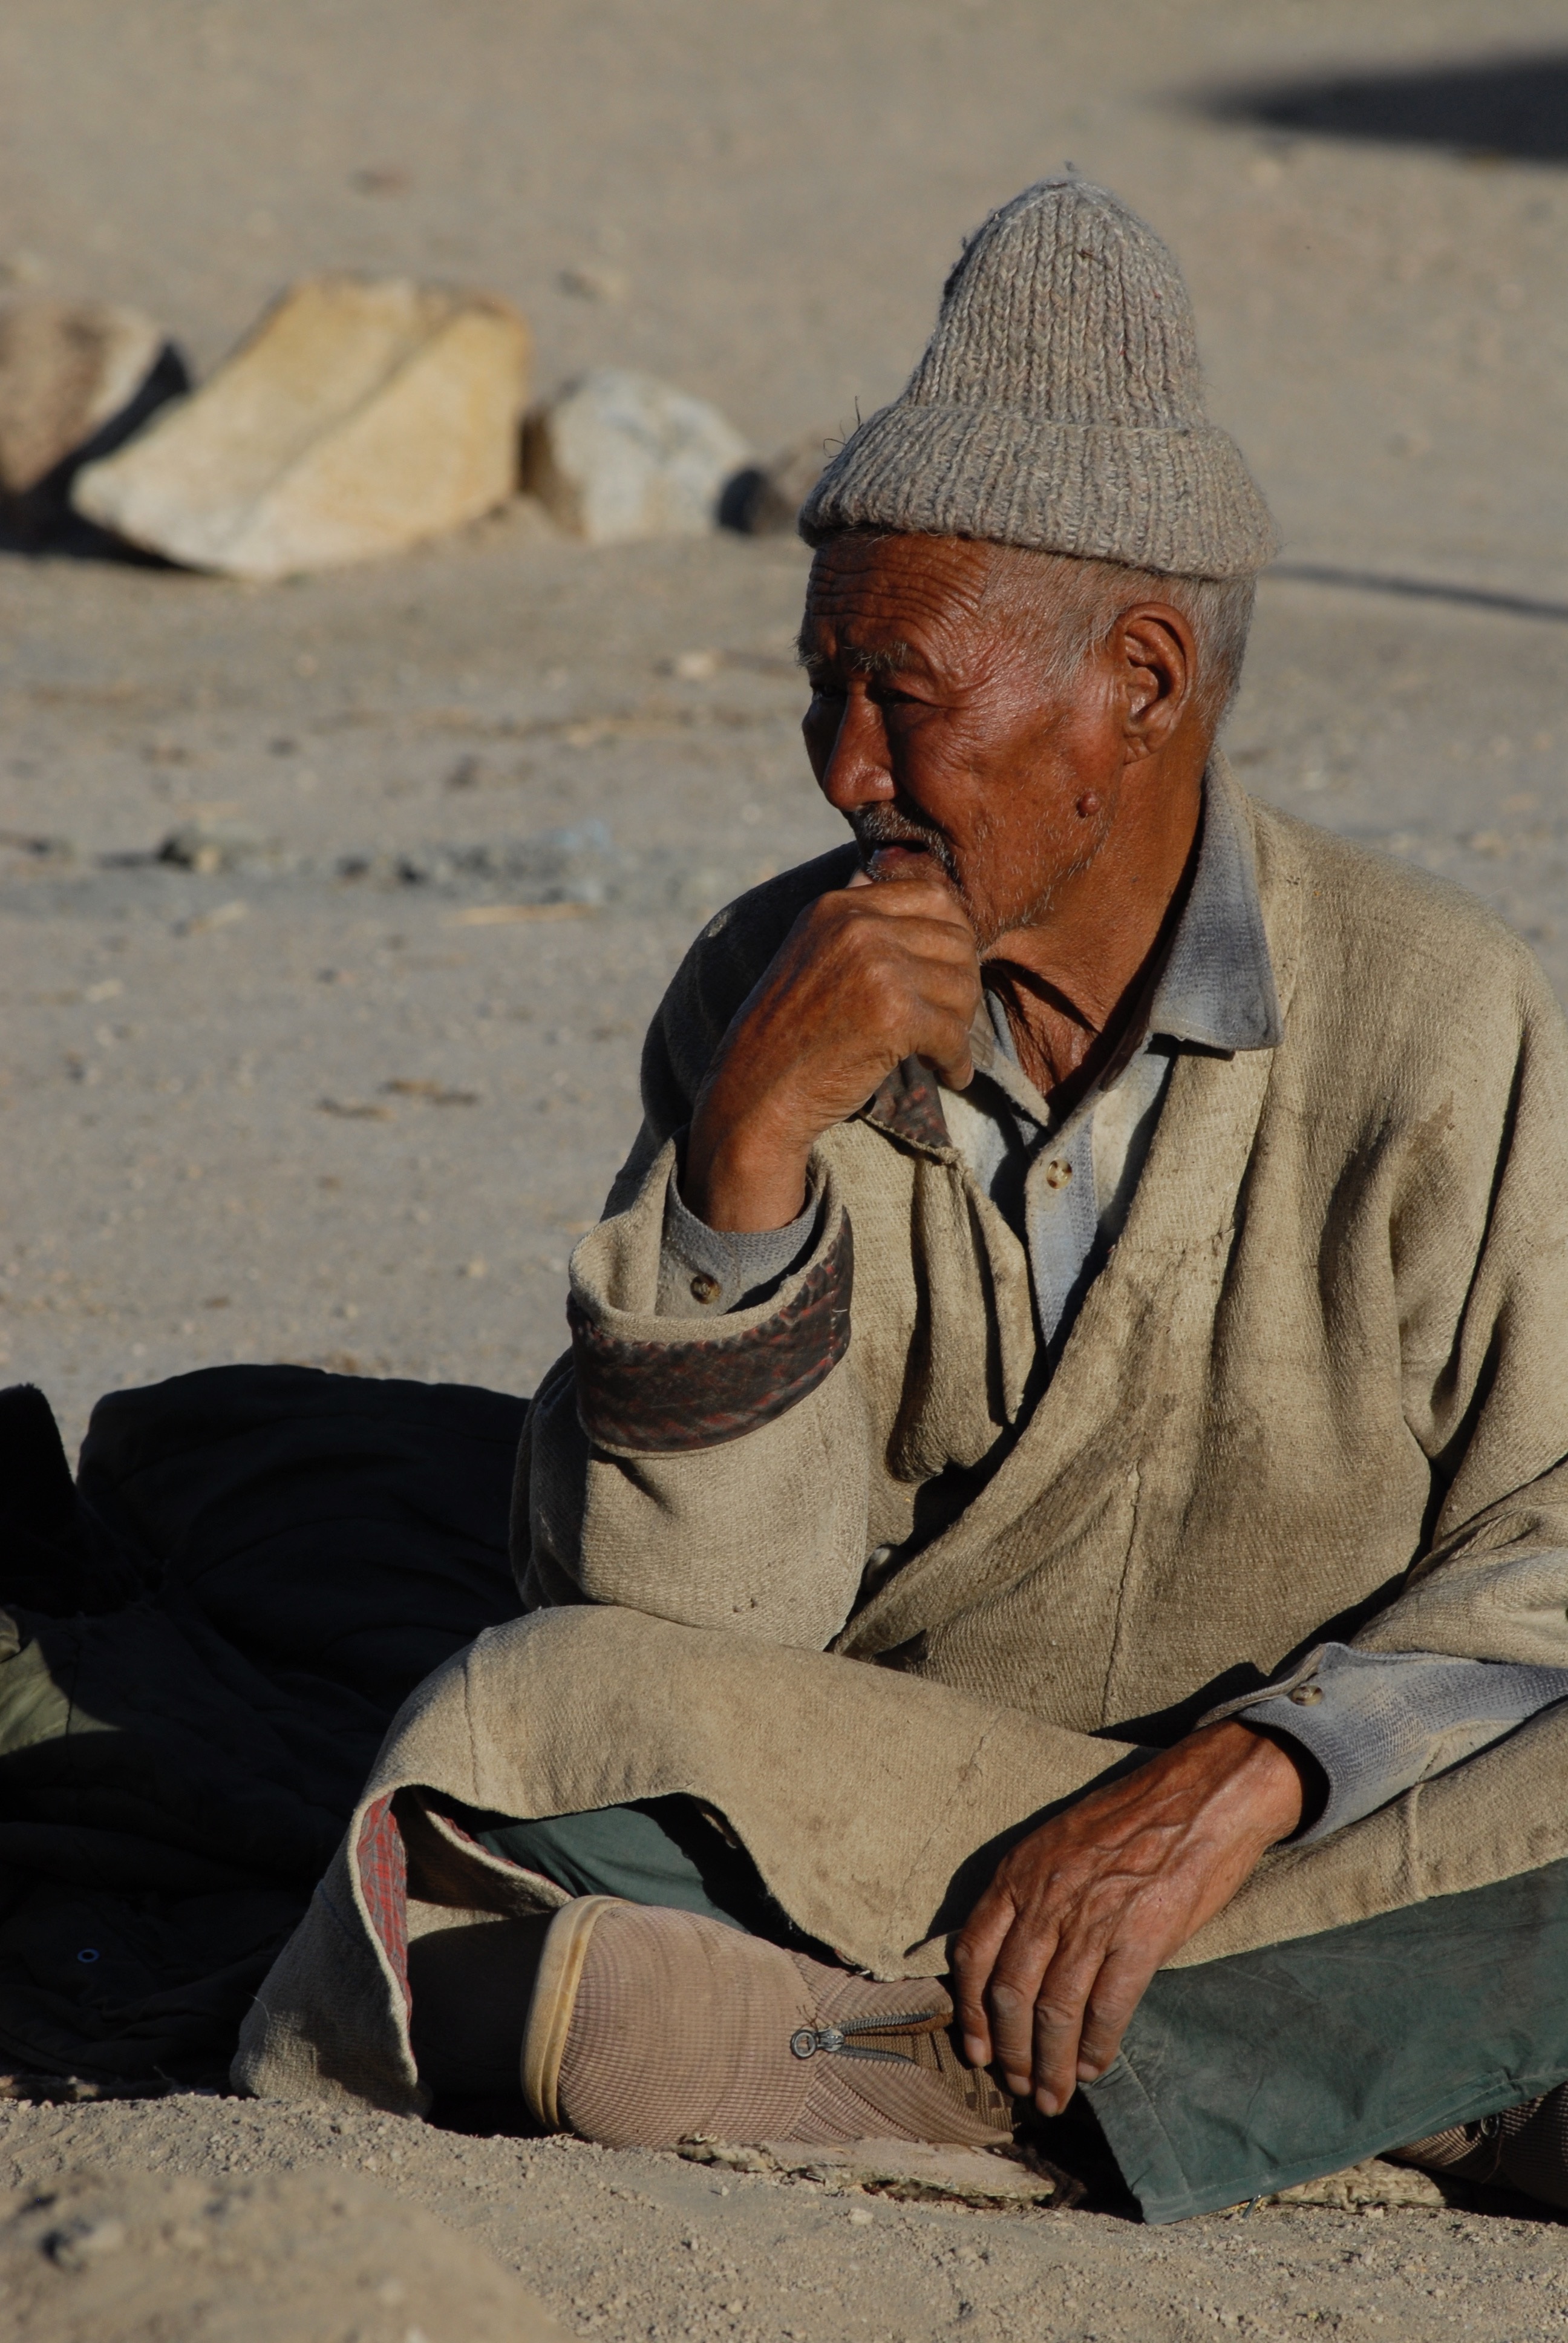
man, sand, person, people, travel, male, meeting, portrait, sitting, think, soil, child, old man, temple, grandfather, photograph, quiet, china, tiebet, human positions